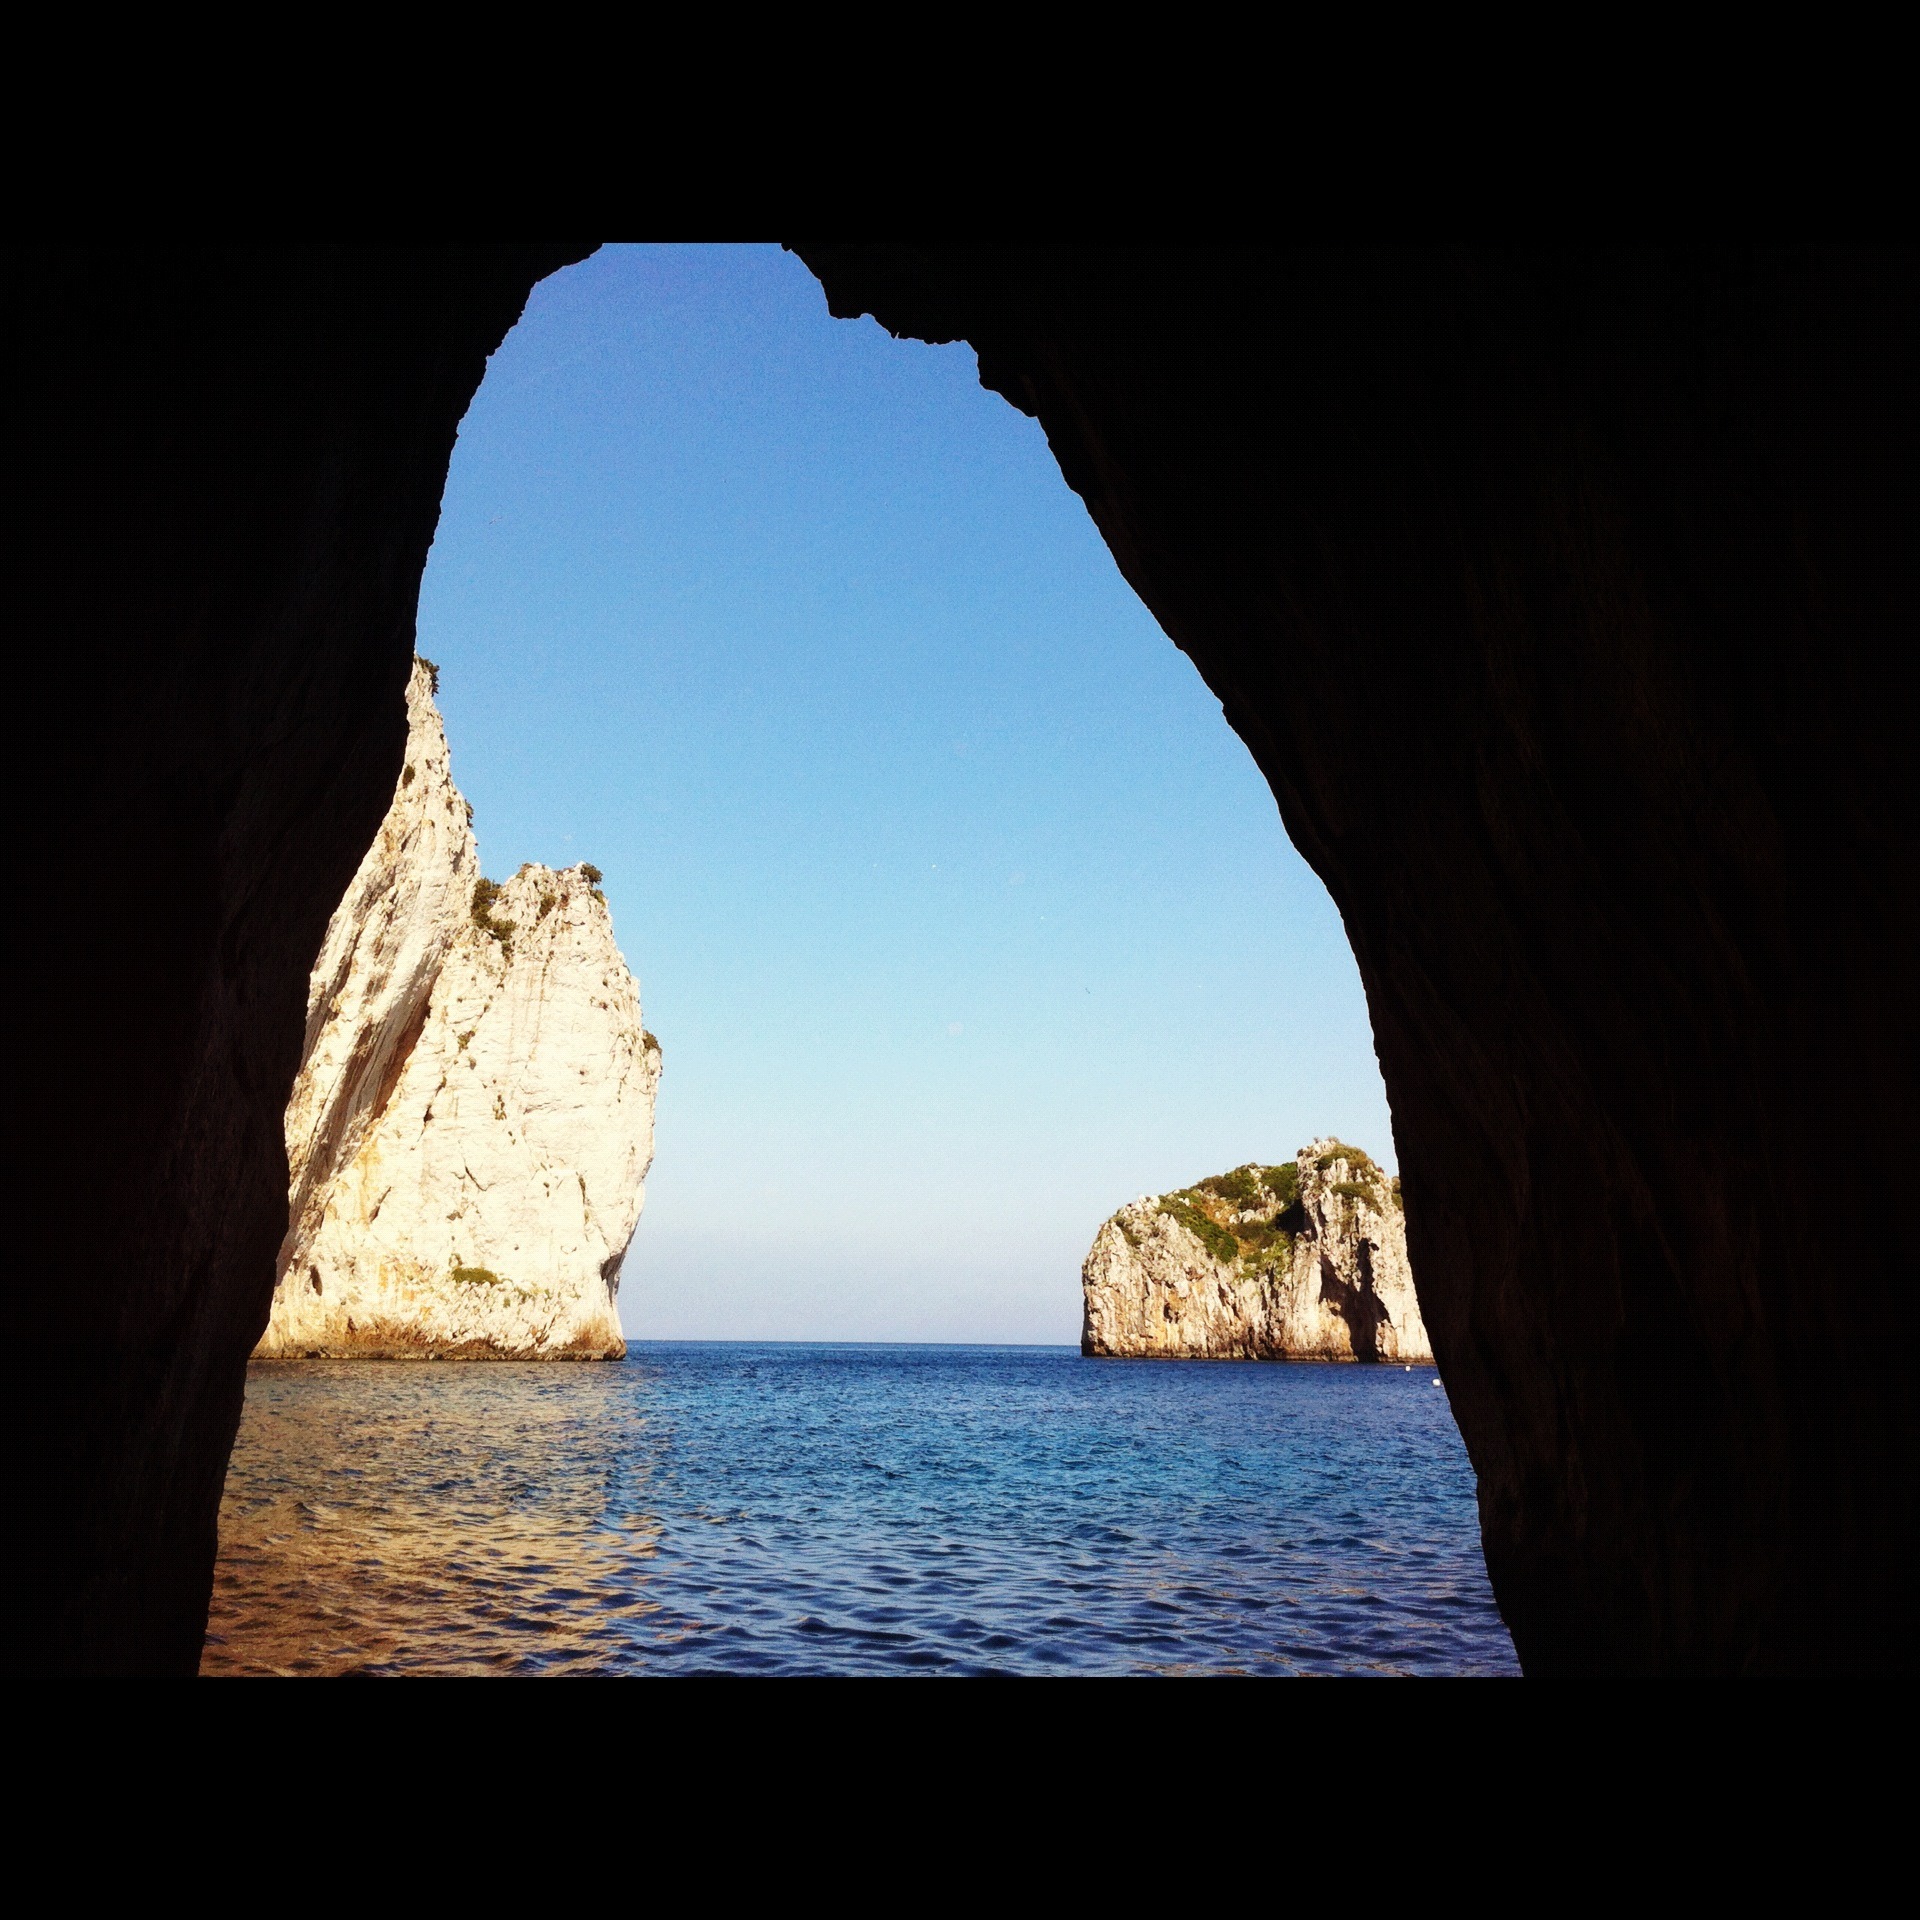
sea, coast, water, nature, outdoor, sand, rock, ocean, sky, wave, coastal, coastline, formation, cliff, seaside, environment, arch, cave, reflection, scenic, seascape, bay, italy, terrain, rocks, marine, capri, landform, natural arch, sea cave, amalfi coast, geographical feature